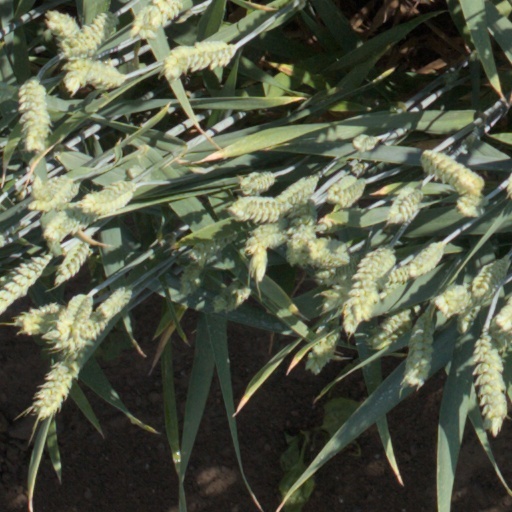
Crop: wheat